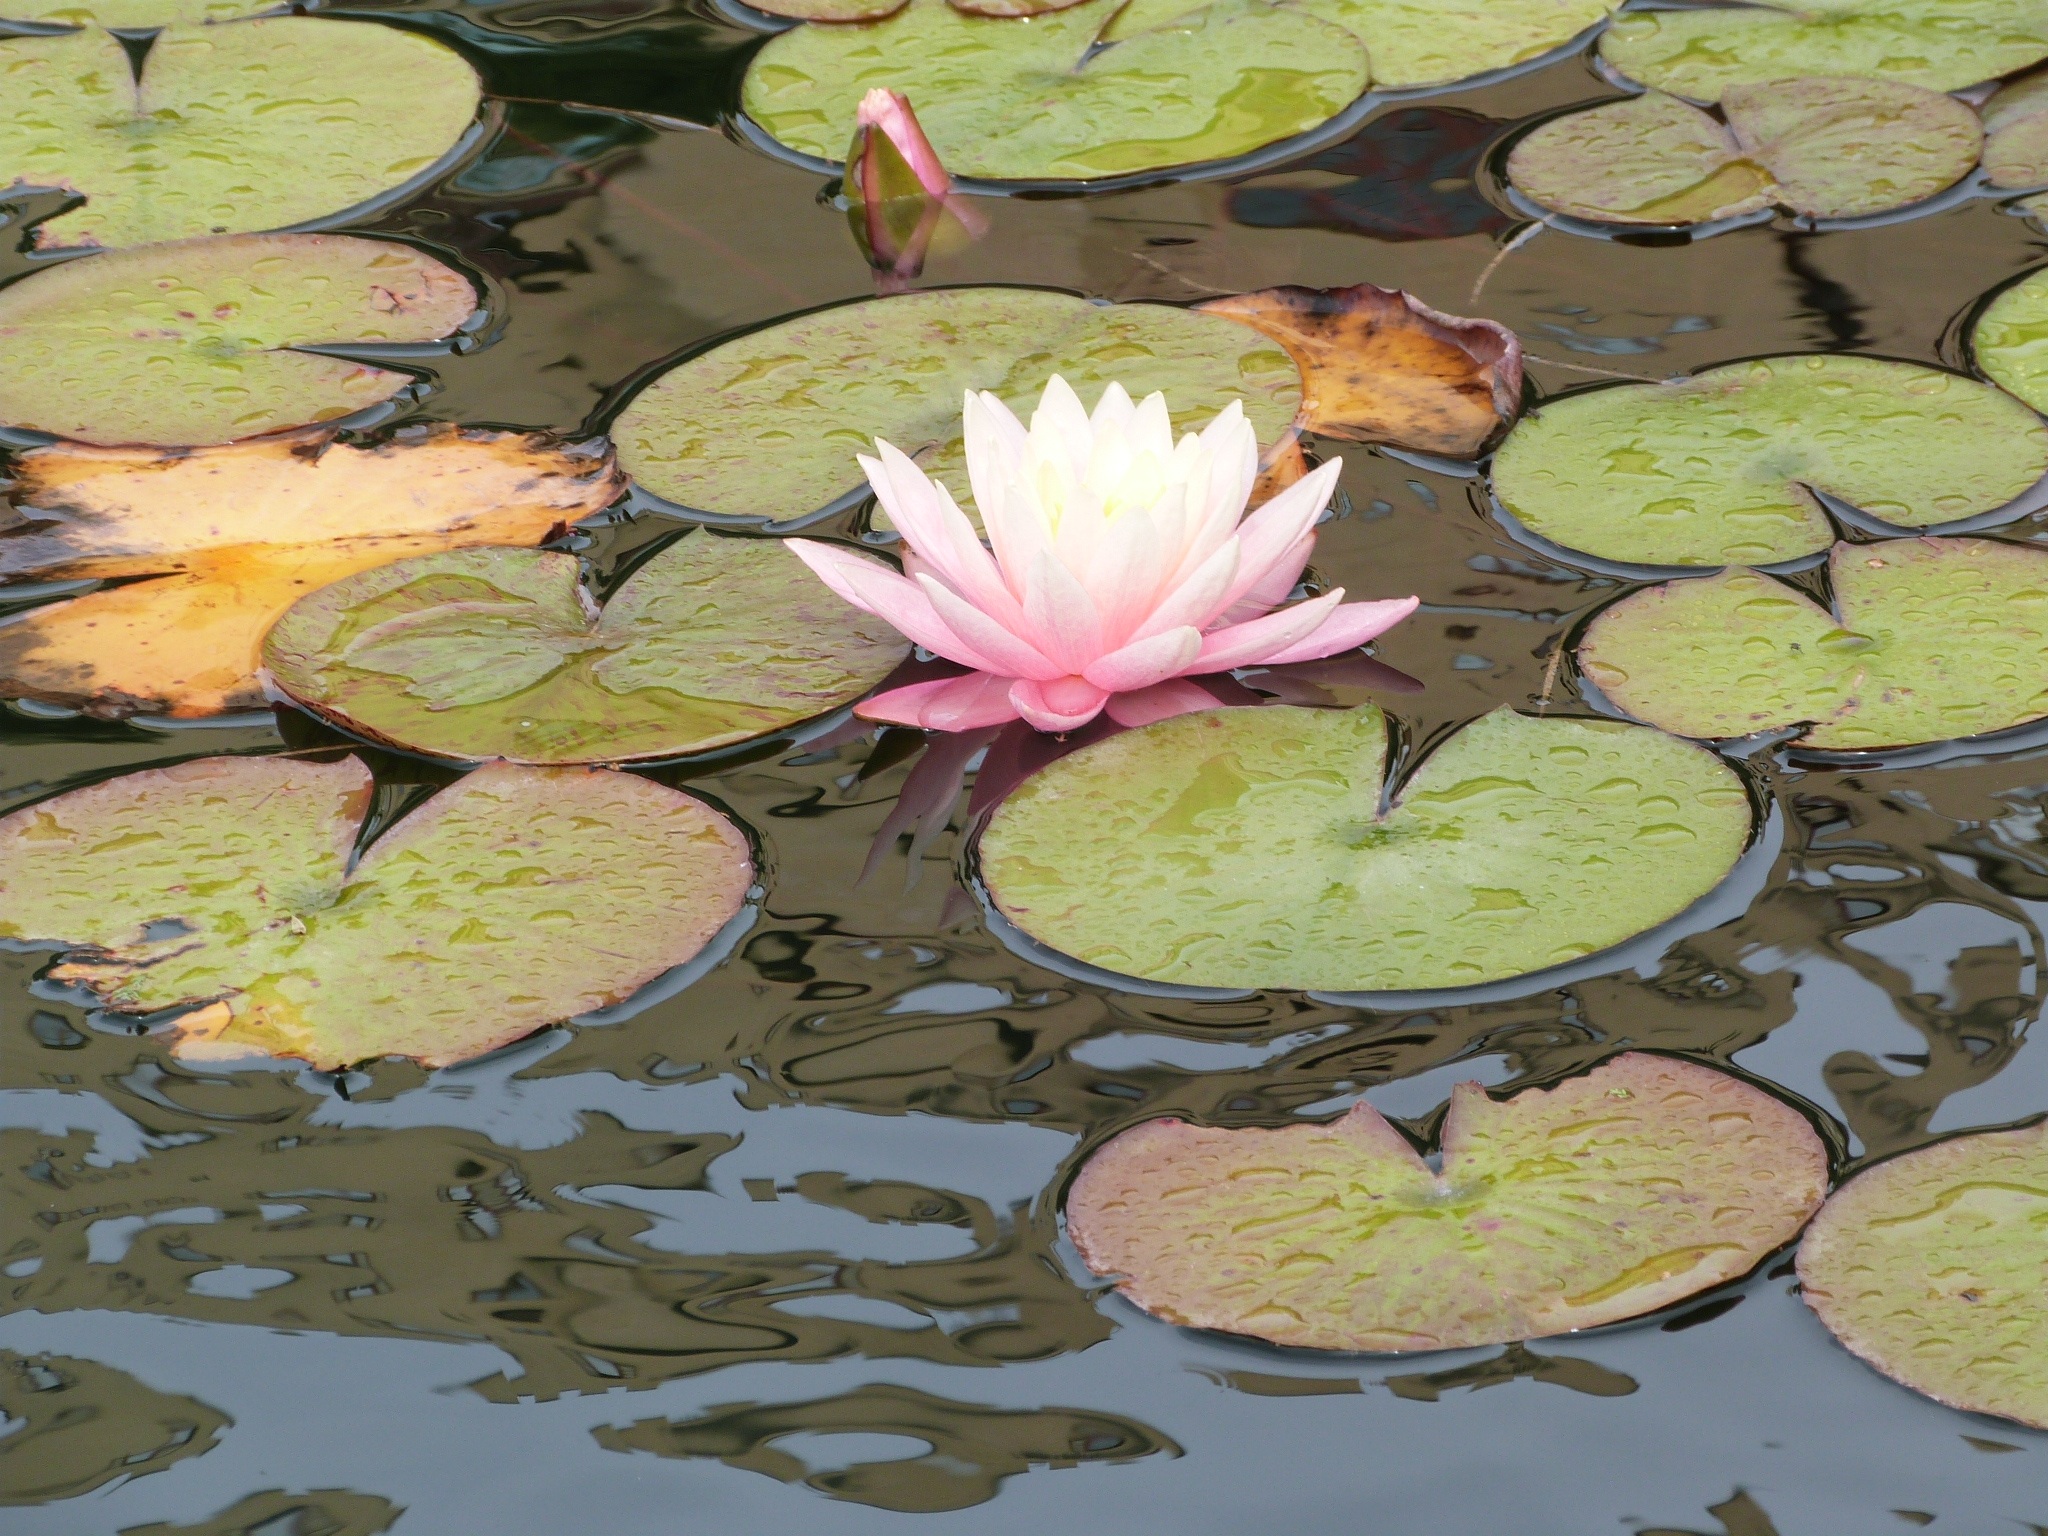
plant, leaf, flower, petal, pond, botany, aquatic plant, flora, water lily, lake rose, nuphar lutea, pond plant, land plant